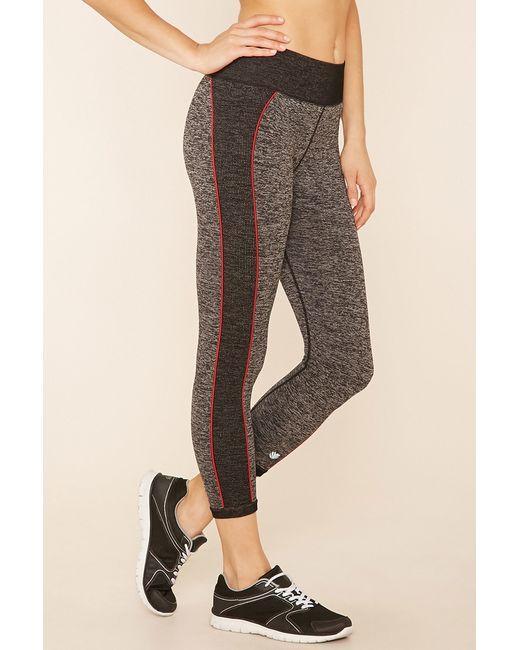
Skin Fit Sportbekleidung unten mit Seitenstreifen für Damen